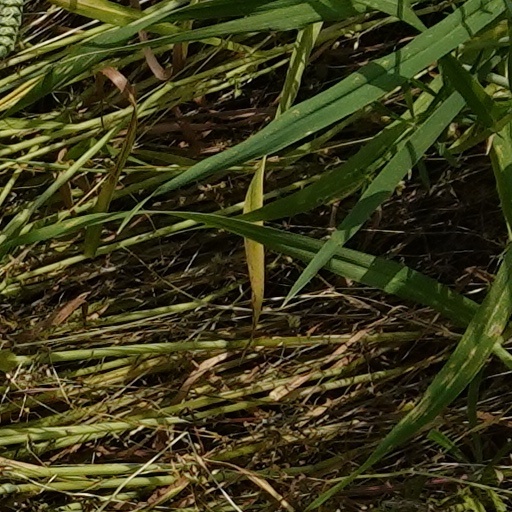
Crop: wheat